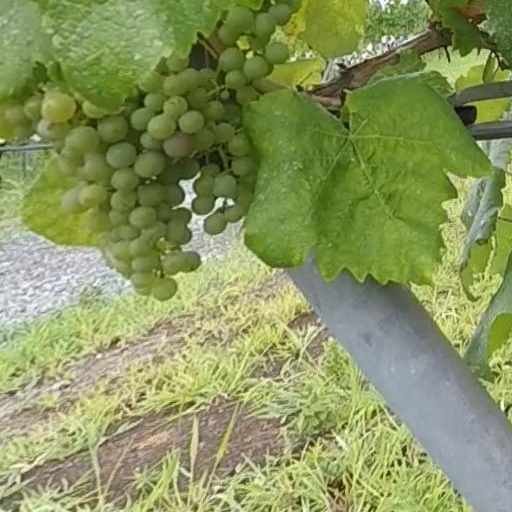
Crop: grape